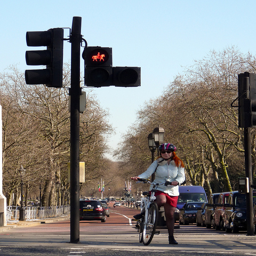
 The lady on the bicycle is waiting for the light to change.
A traffic signal with a horse crosswalk sign as a bicyclist is stopped on her bike in the city.
a red haired woman waiting at a stop light with her bike
a woman on a bike wearing a helmet and waiting at a stop light with other vehicles
A lady on a bike near a traffic signal.